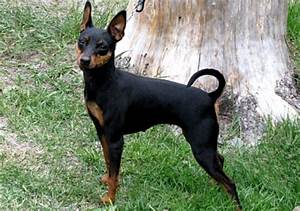
Label: cane